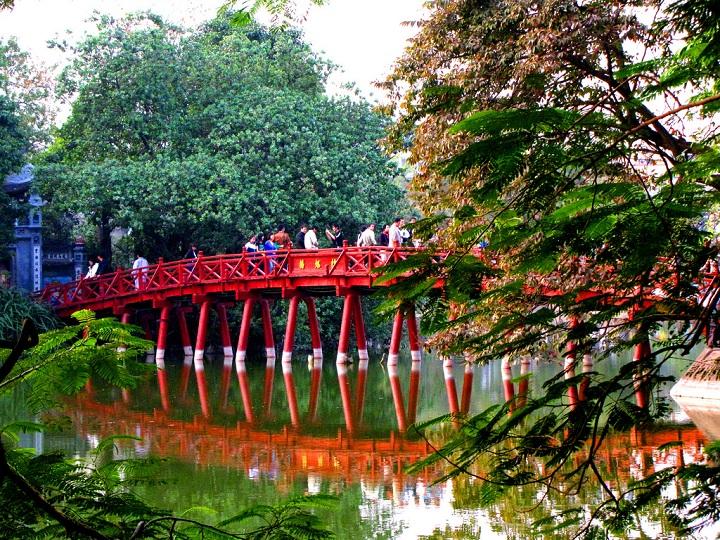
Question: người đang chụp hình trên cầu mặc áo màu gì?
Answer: người đang chụp hình mặc áo màu đen